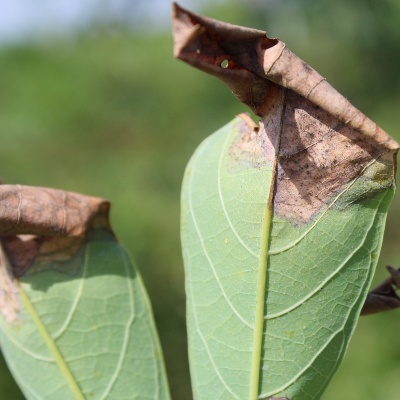
Crop: Cassava
Condition: bacterial blight